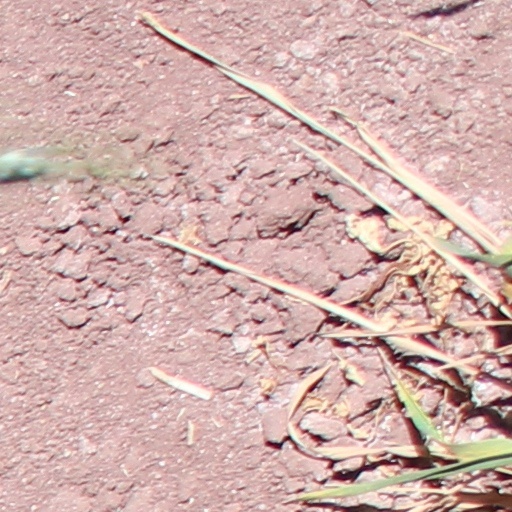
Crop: wheat